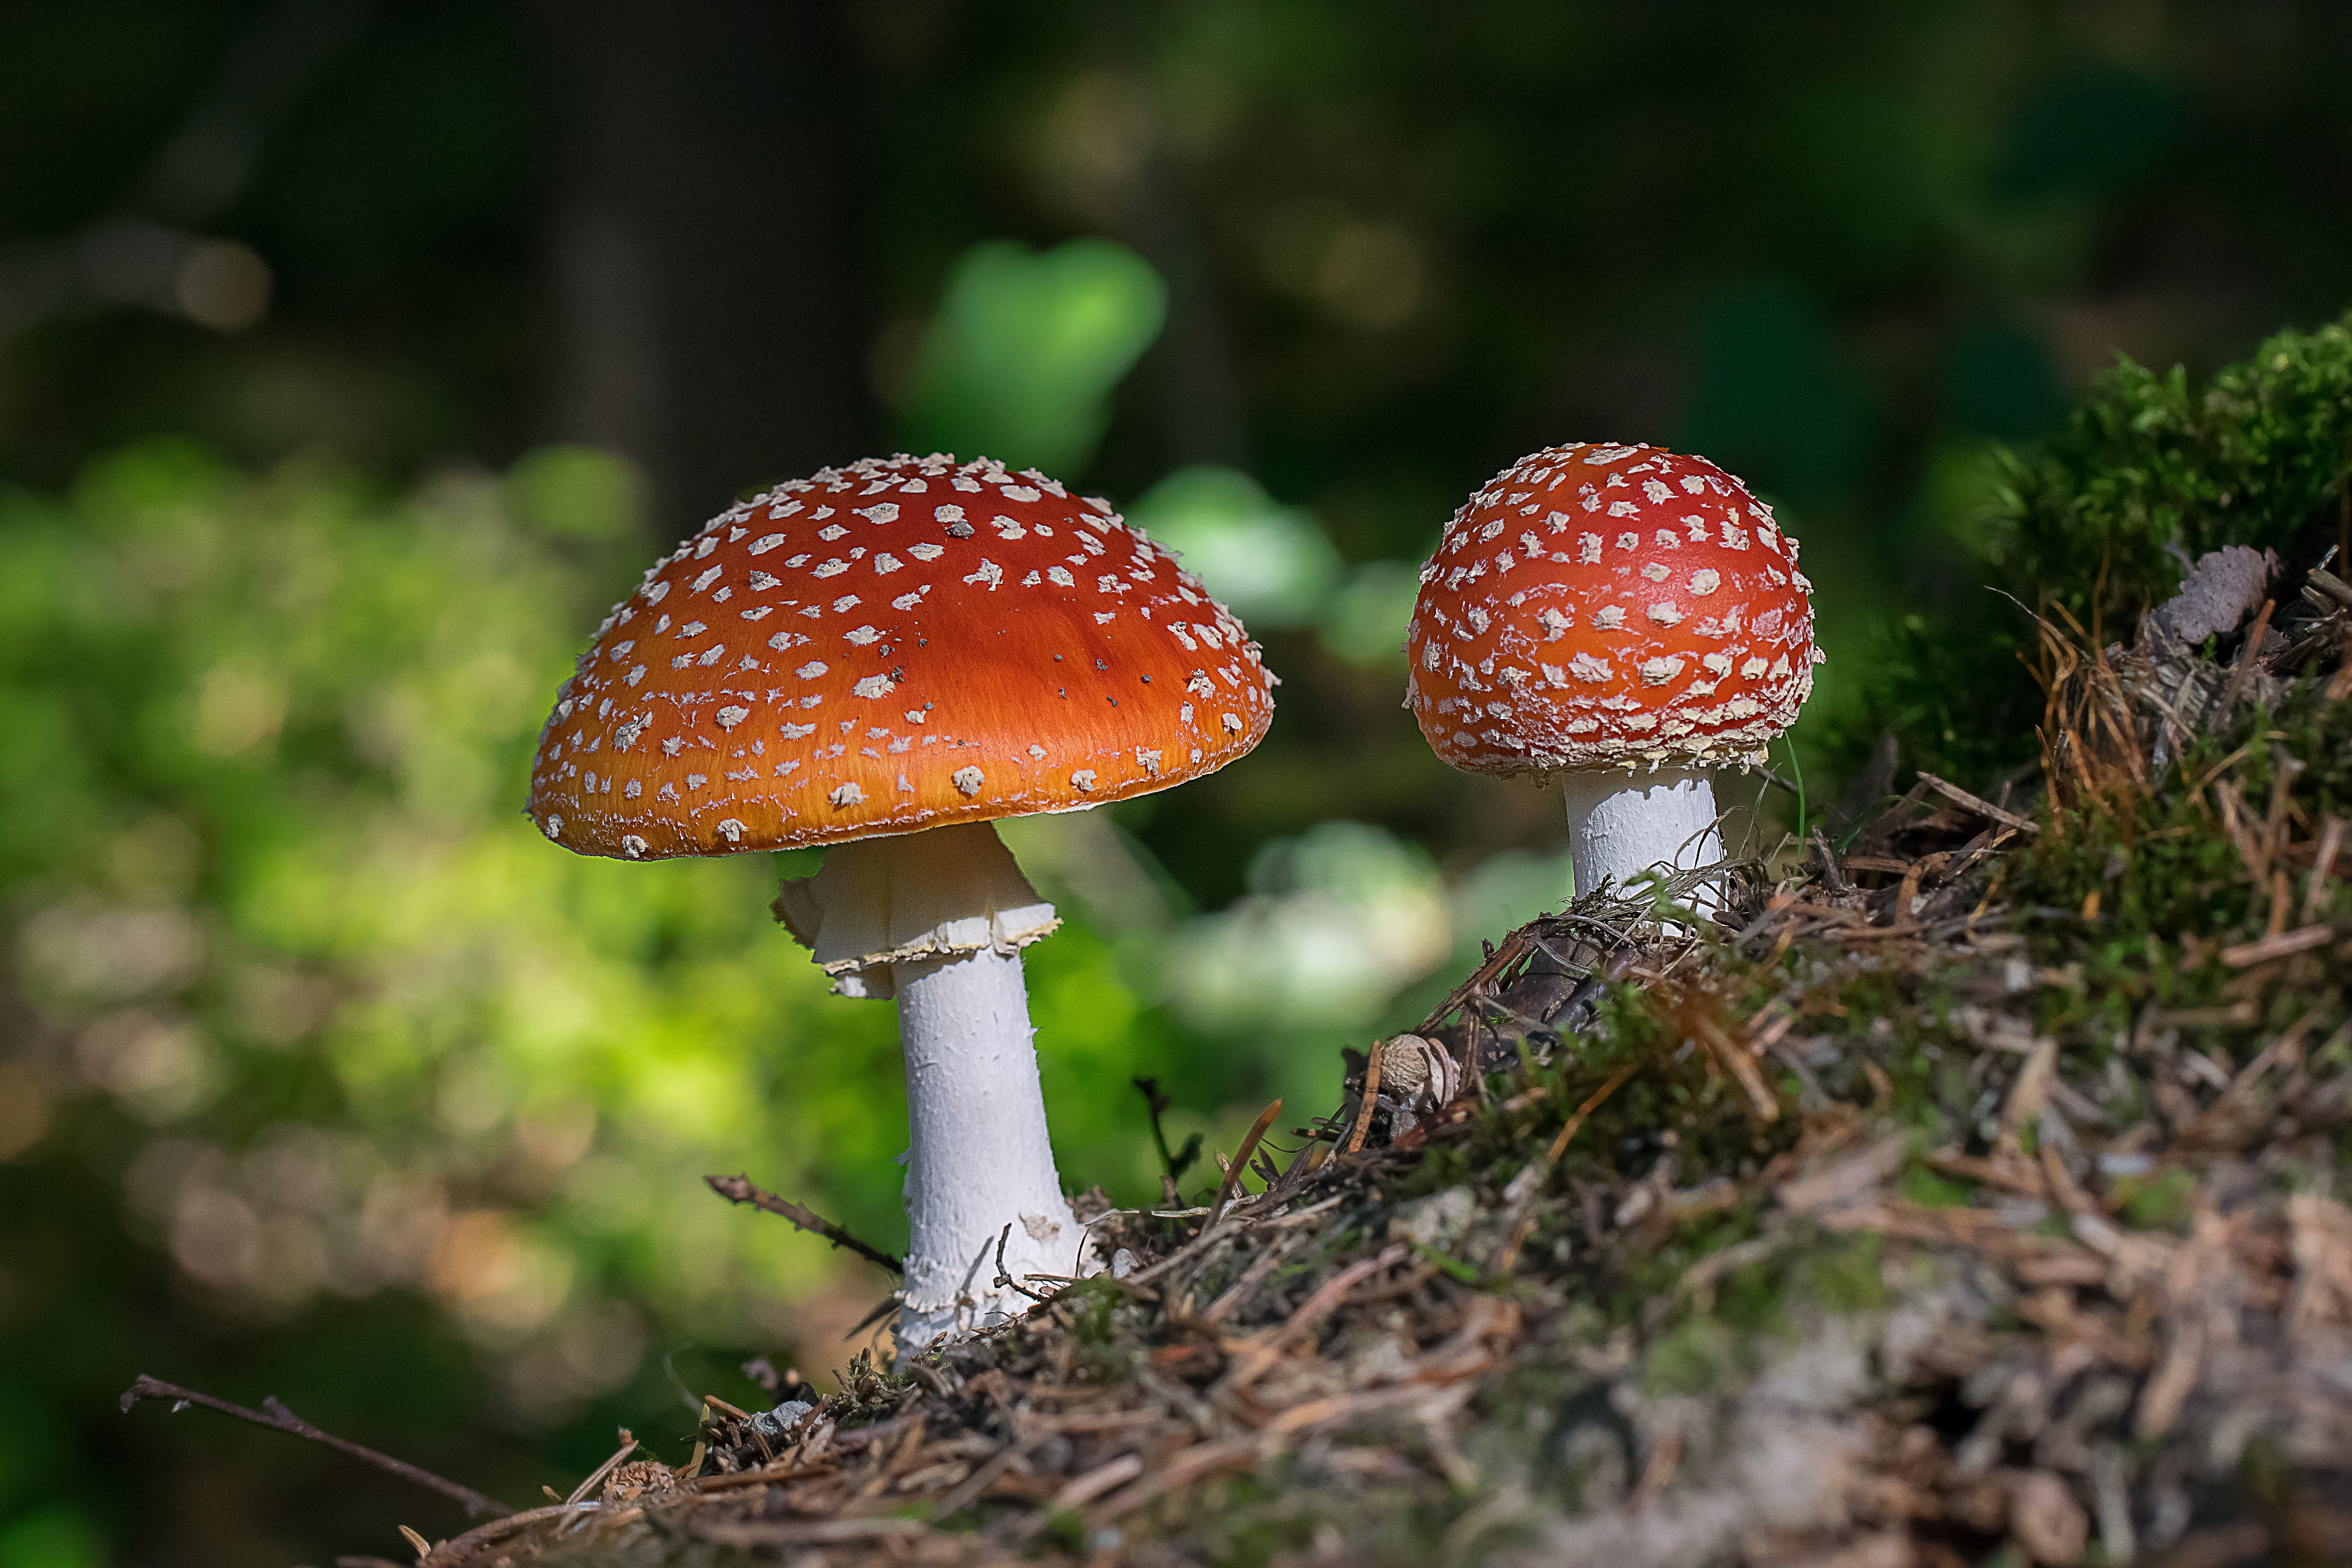
nature, forest, autumn, mushroom, flora, fauna, fungus, fly agaric, toxic, poison, woodland, agaric, bolete, agaricus, macro photography, edible mushroom, medicinal mushroom, agaricaceae, penny bun